Suzanne Hoschedé

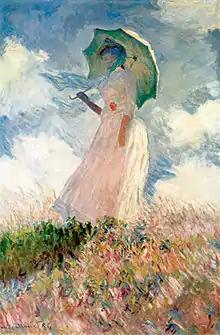
Claude Monet, "The Woman with a Parasol," 1886. Suzanne Hoschedé posed for this and many other paintings by Monet.

Suzanne Hoschedé (April 29, 1868–February 6, 1899) was one of the daughters of Alice Hoschedé and Ernest Hoschedé, the stepdaughter and favorite model of French impressionist painter Claude Monet, and wife of American impressionist painter Theodore Earl Butler. Suzanne is known as "The Woman with a Parasol" in Monet's painting of 1886.